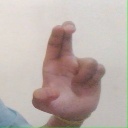
अक्षर: आ